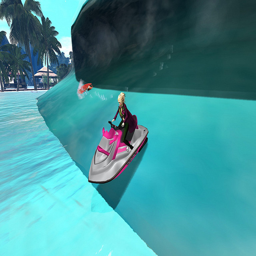
A computer generated image of a person on a pink and white jet ski.
this is a person on a jet ski on water
An artistic display of a  lady with a speedboat in the water
A CGI jet ski riding on top of a wave in the ocean.
The girl is riding a jet ski in the water.